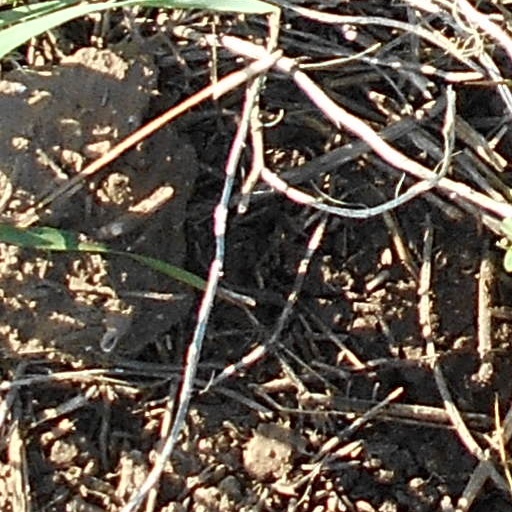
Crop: wheat